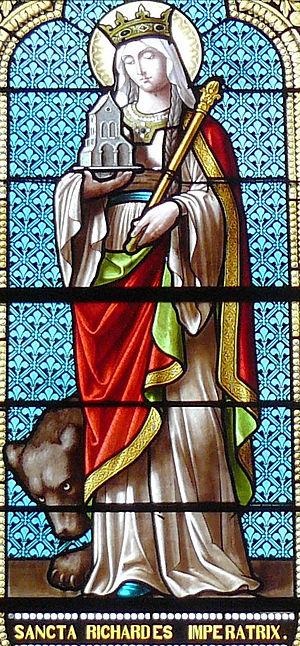
Cet article donne la liste des épouses des souverains de Bavière.